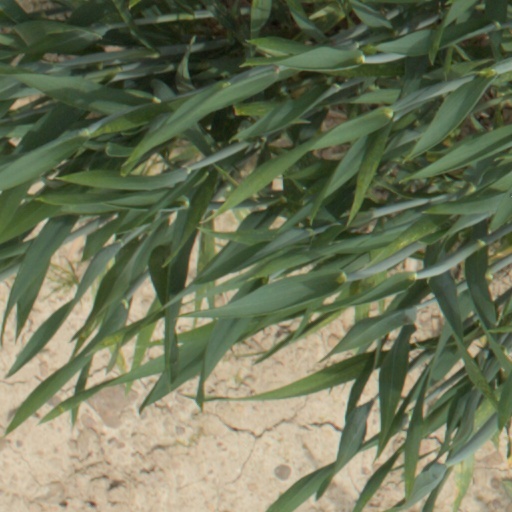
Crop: wheat